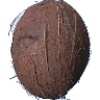
Label: Cocos 1